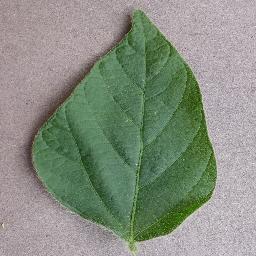
Label: Soybean___healthy